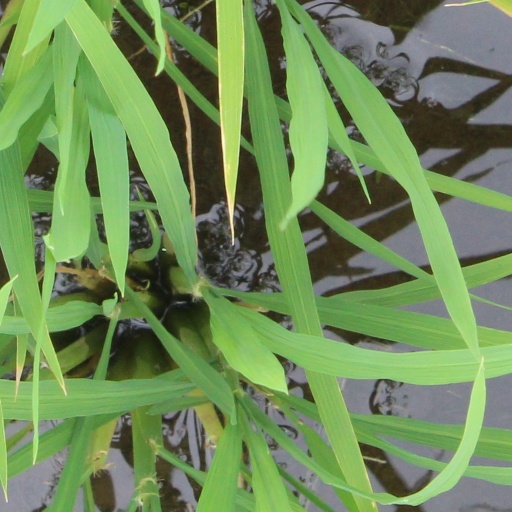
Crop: rice